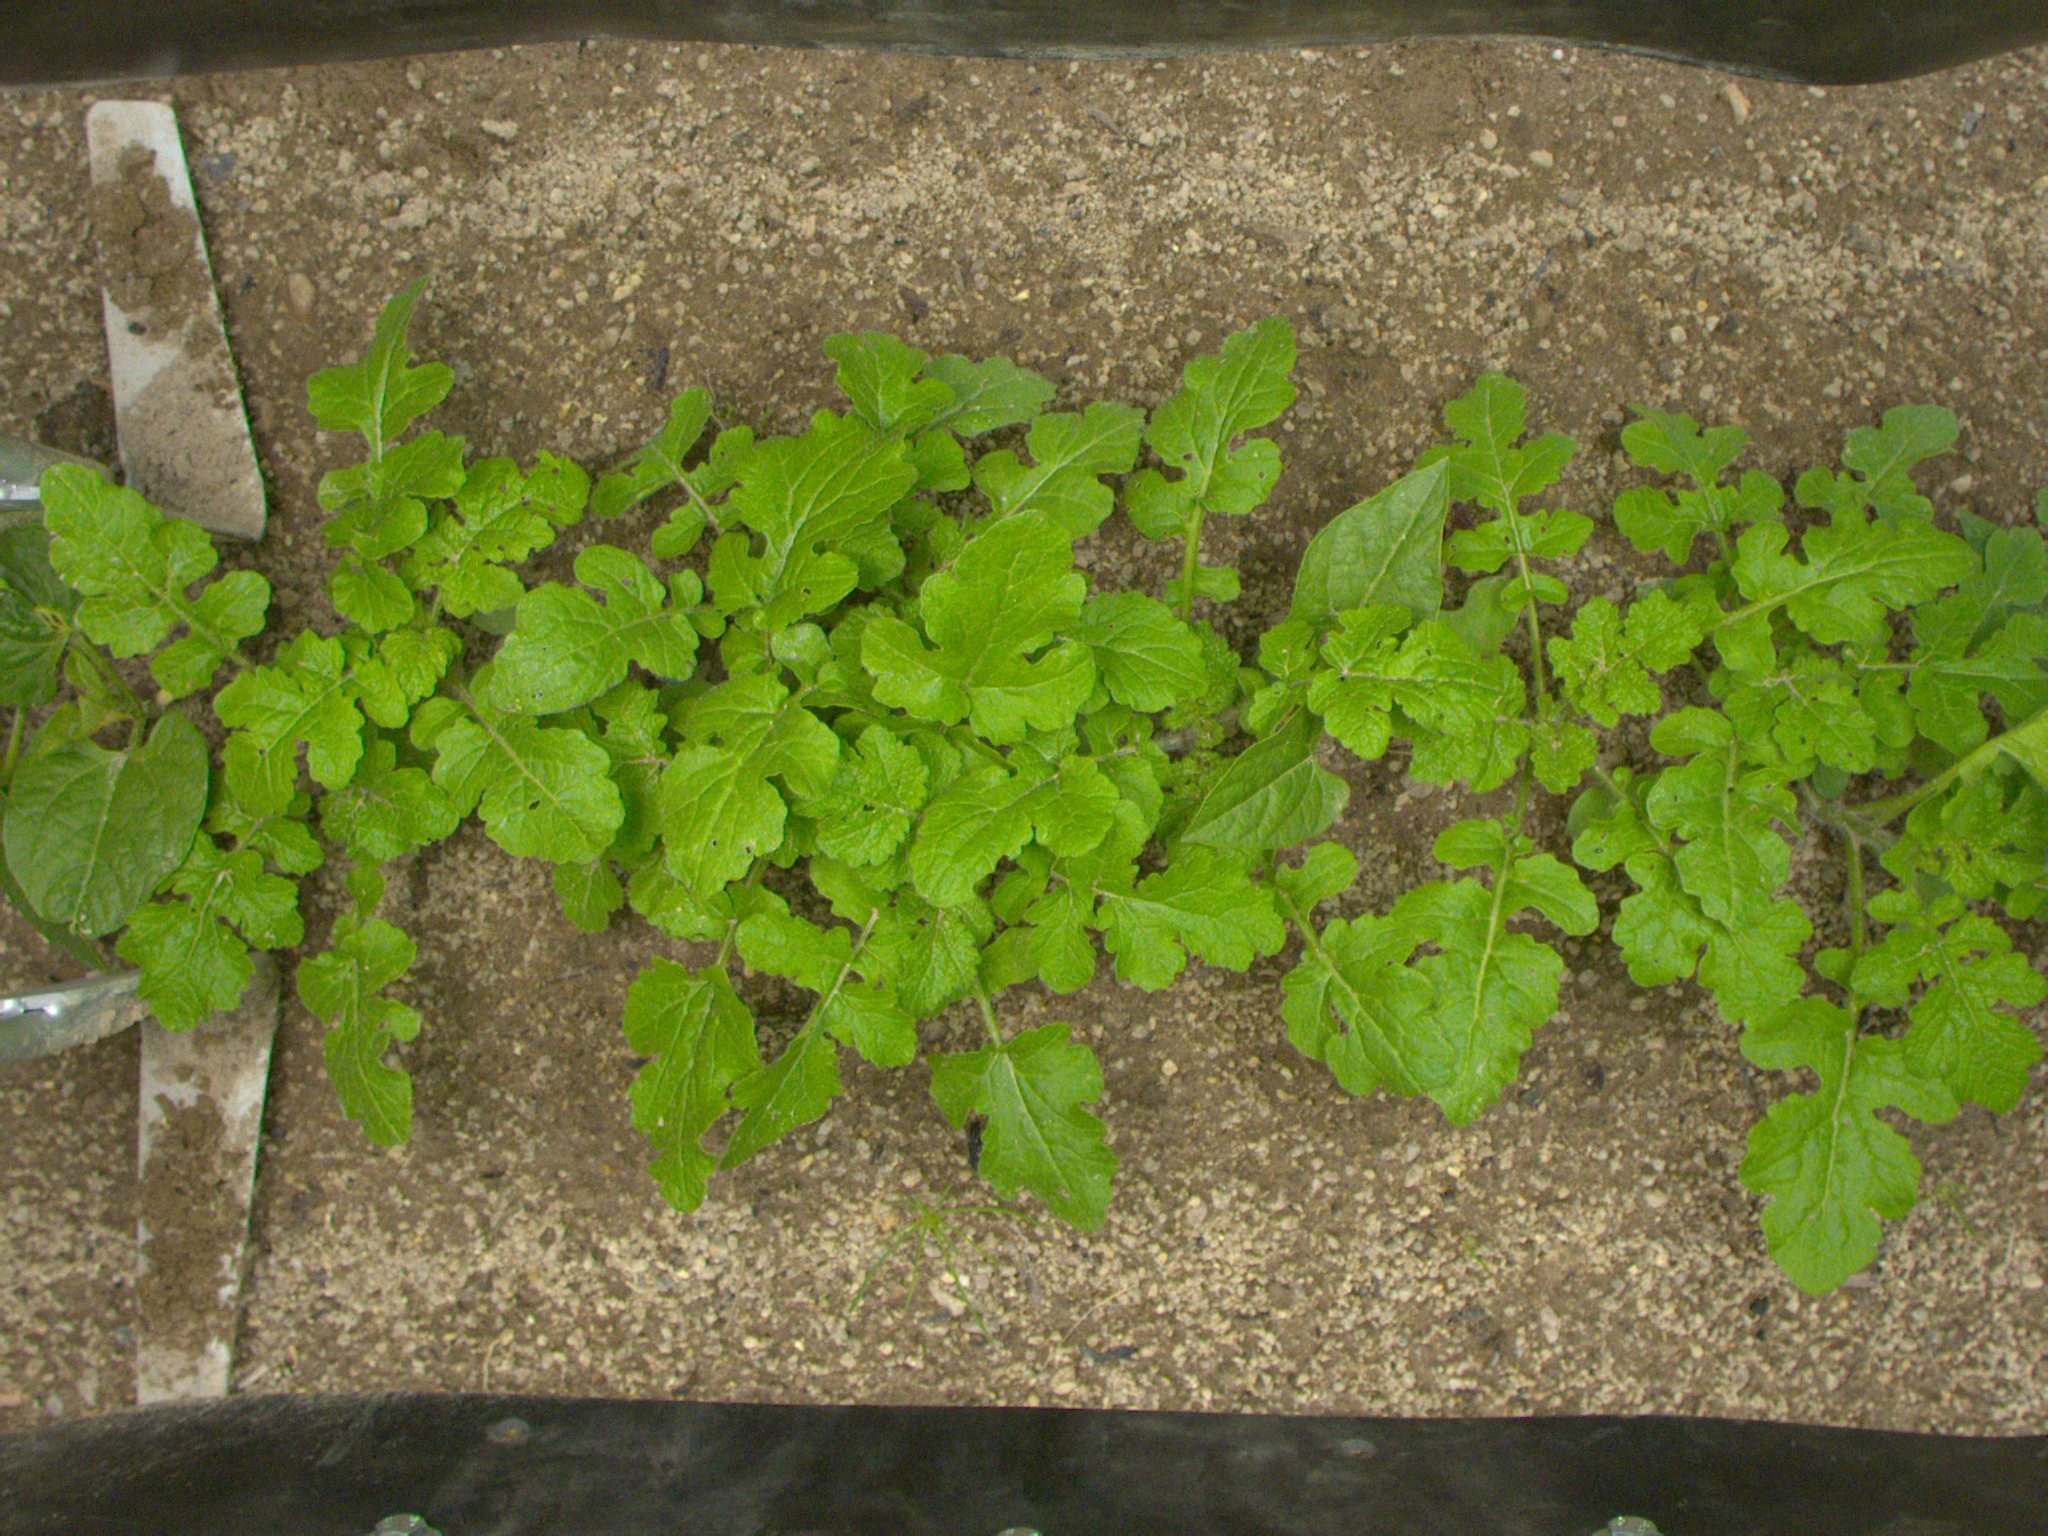
Crop: bean
Objects: bean, bean, stem_bean, stem_bean